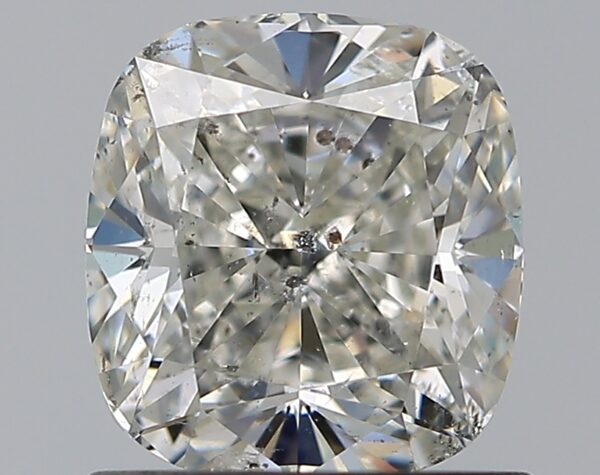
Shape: cushion
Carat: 1.2
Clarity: SI2
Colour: H
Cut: EX
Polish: EX
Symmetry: EX
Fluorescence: N
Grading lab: IGI
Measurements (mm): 6.19 x 5.79 x 3.97